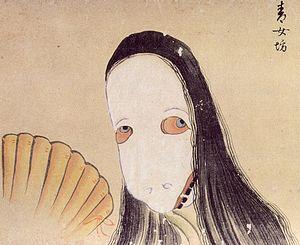
Aonyōbō est un fantôme féminin du folklore japonais. Elle prend la forme d'une femme qui se maquille les dents en noir. Elle est connue pour hanter le palais impérial abandonné.